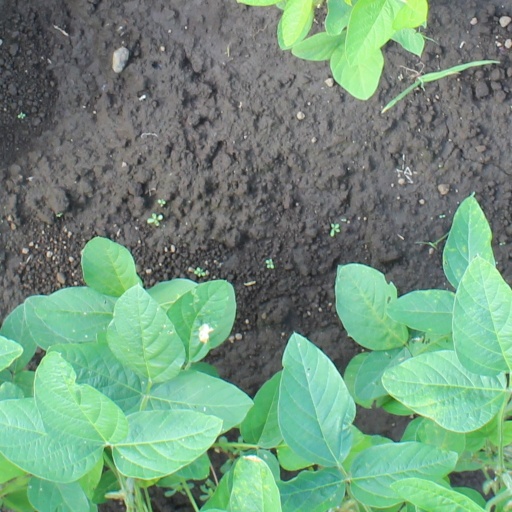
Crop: soybean